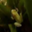
Label: frog